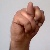
The image shows a hand gesture representing the letter 'N' in Indian Sign Language.